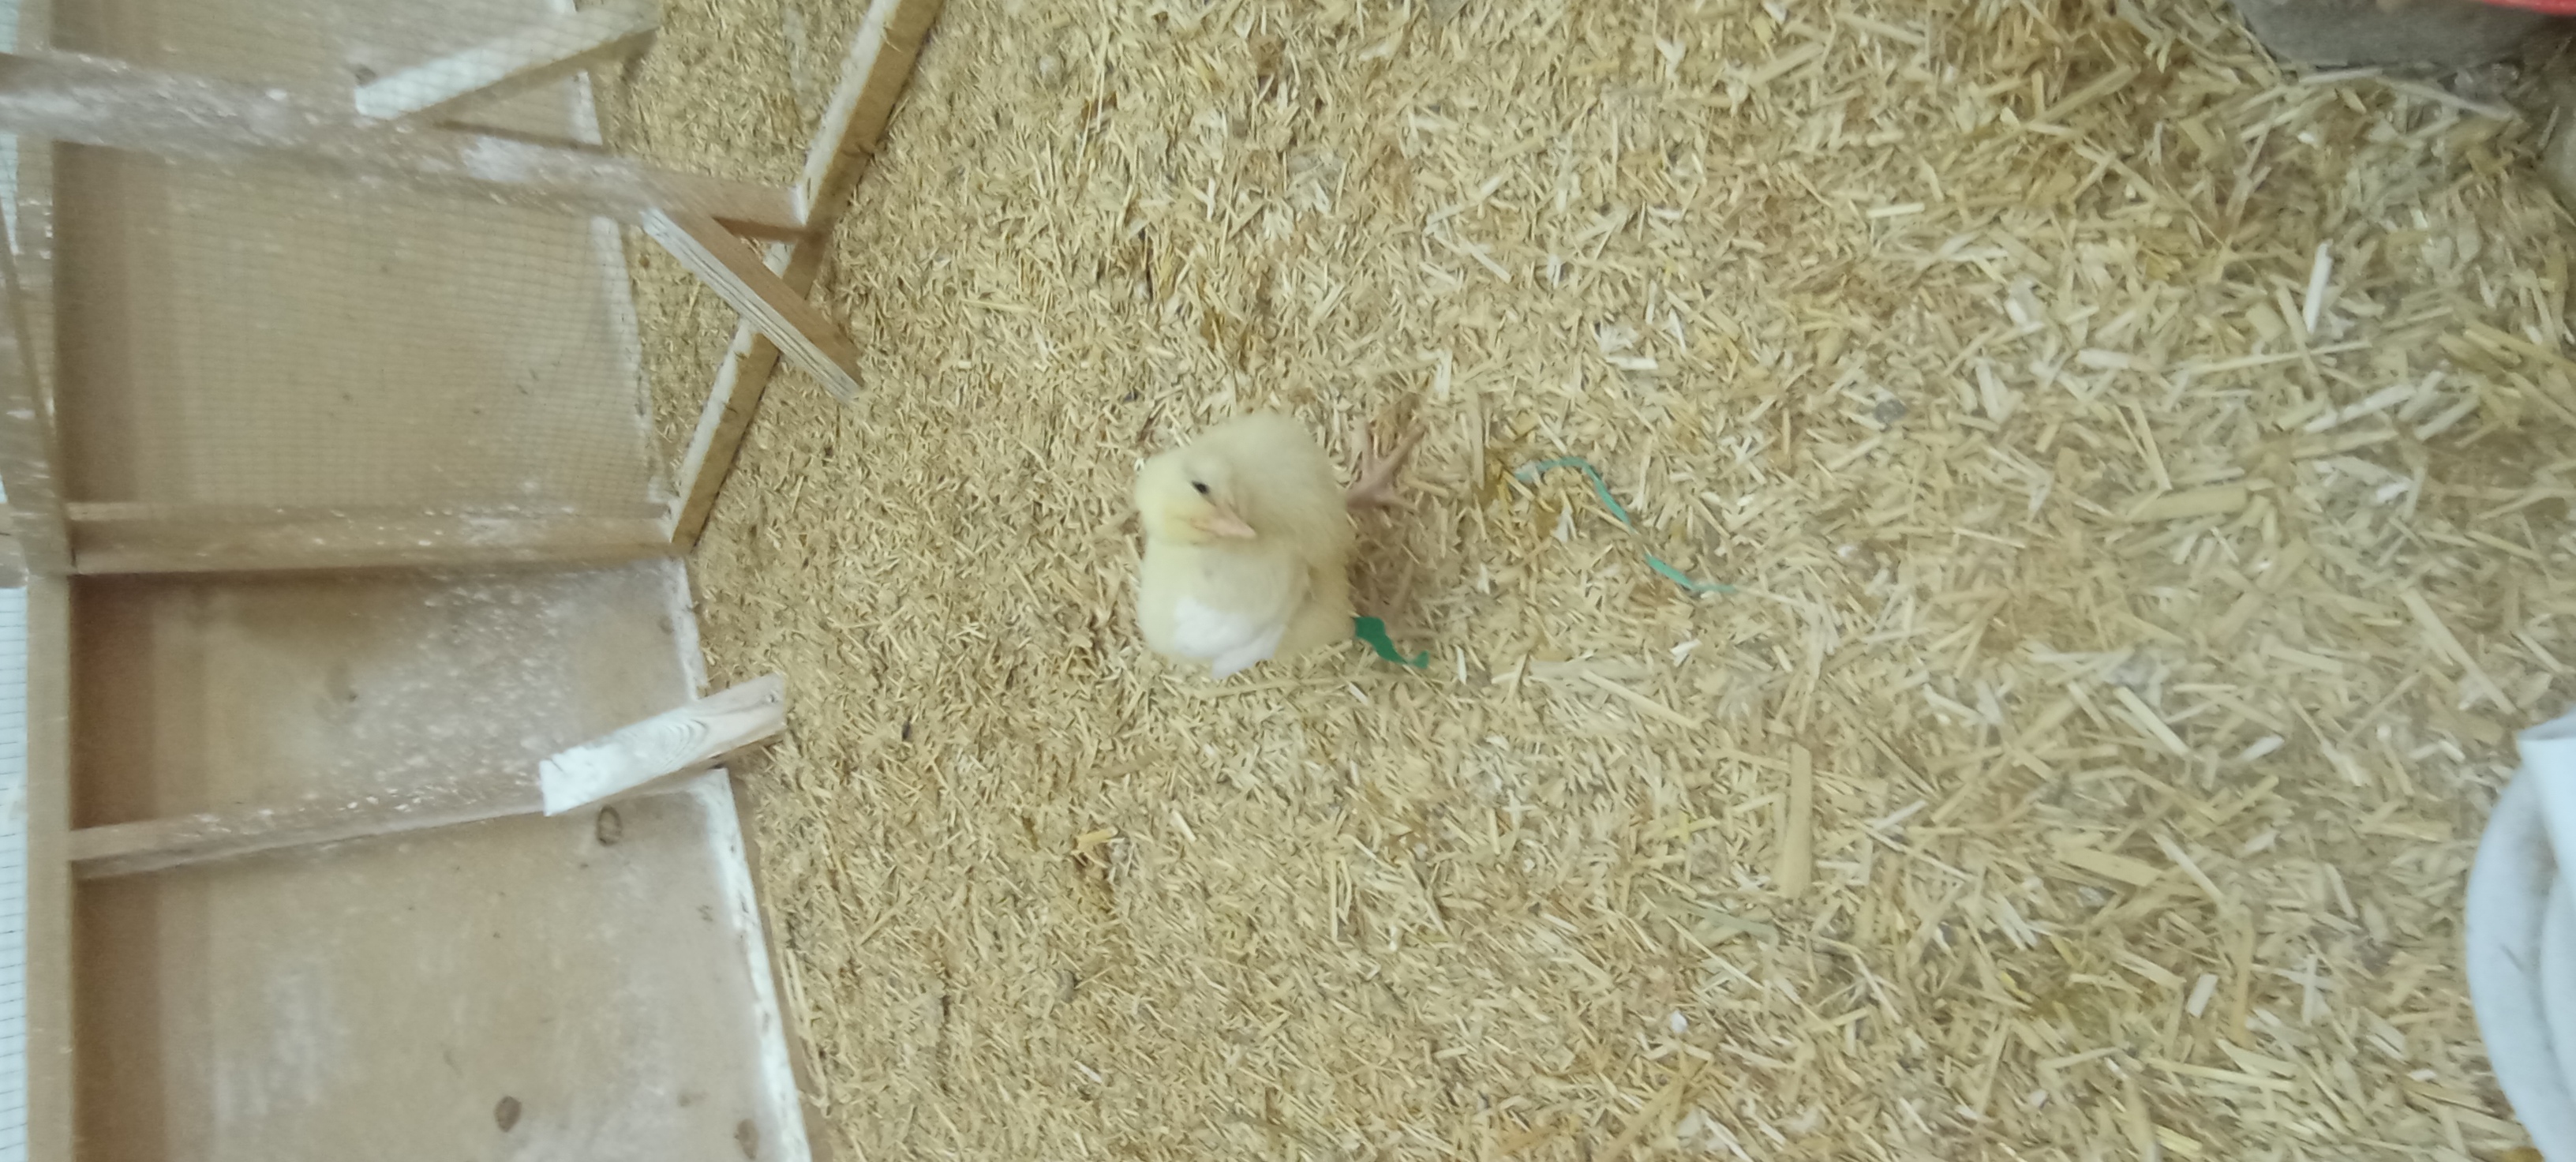
Weight: 214 g